Étienne-Pierre-Adrien Gois

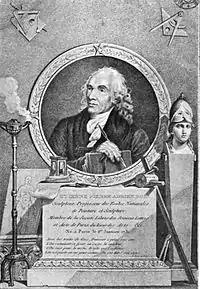
"Portrait of Étienne-Pierre-Adrien Gois, a.k.a. Gois the Elder (1731-1823), French sculptor" by unknown artist (illegible)

Étienne-Pierre-Adrien Gois, also Étienne Gois le père, (1 January 1731 – 3 February 1823) was a French sculptor.